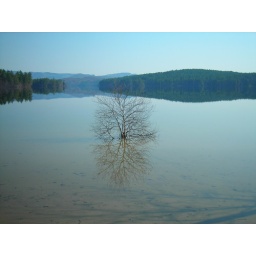
Little tree in the flooded lake